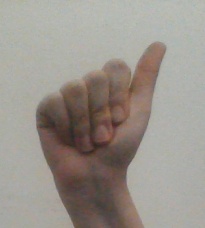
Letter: dhad